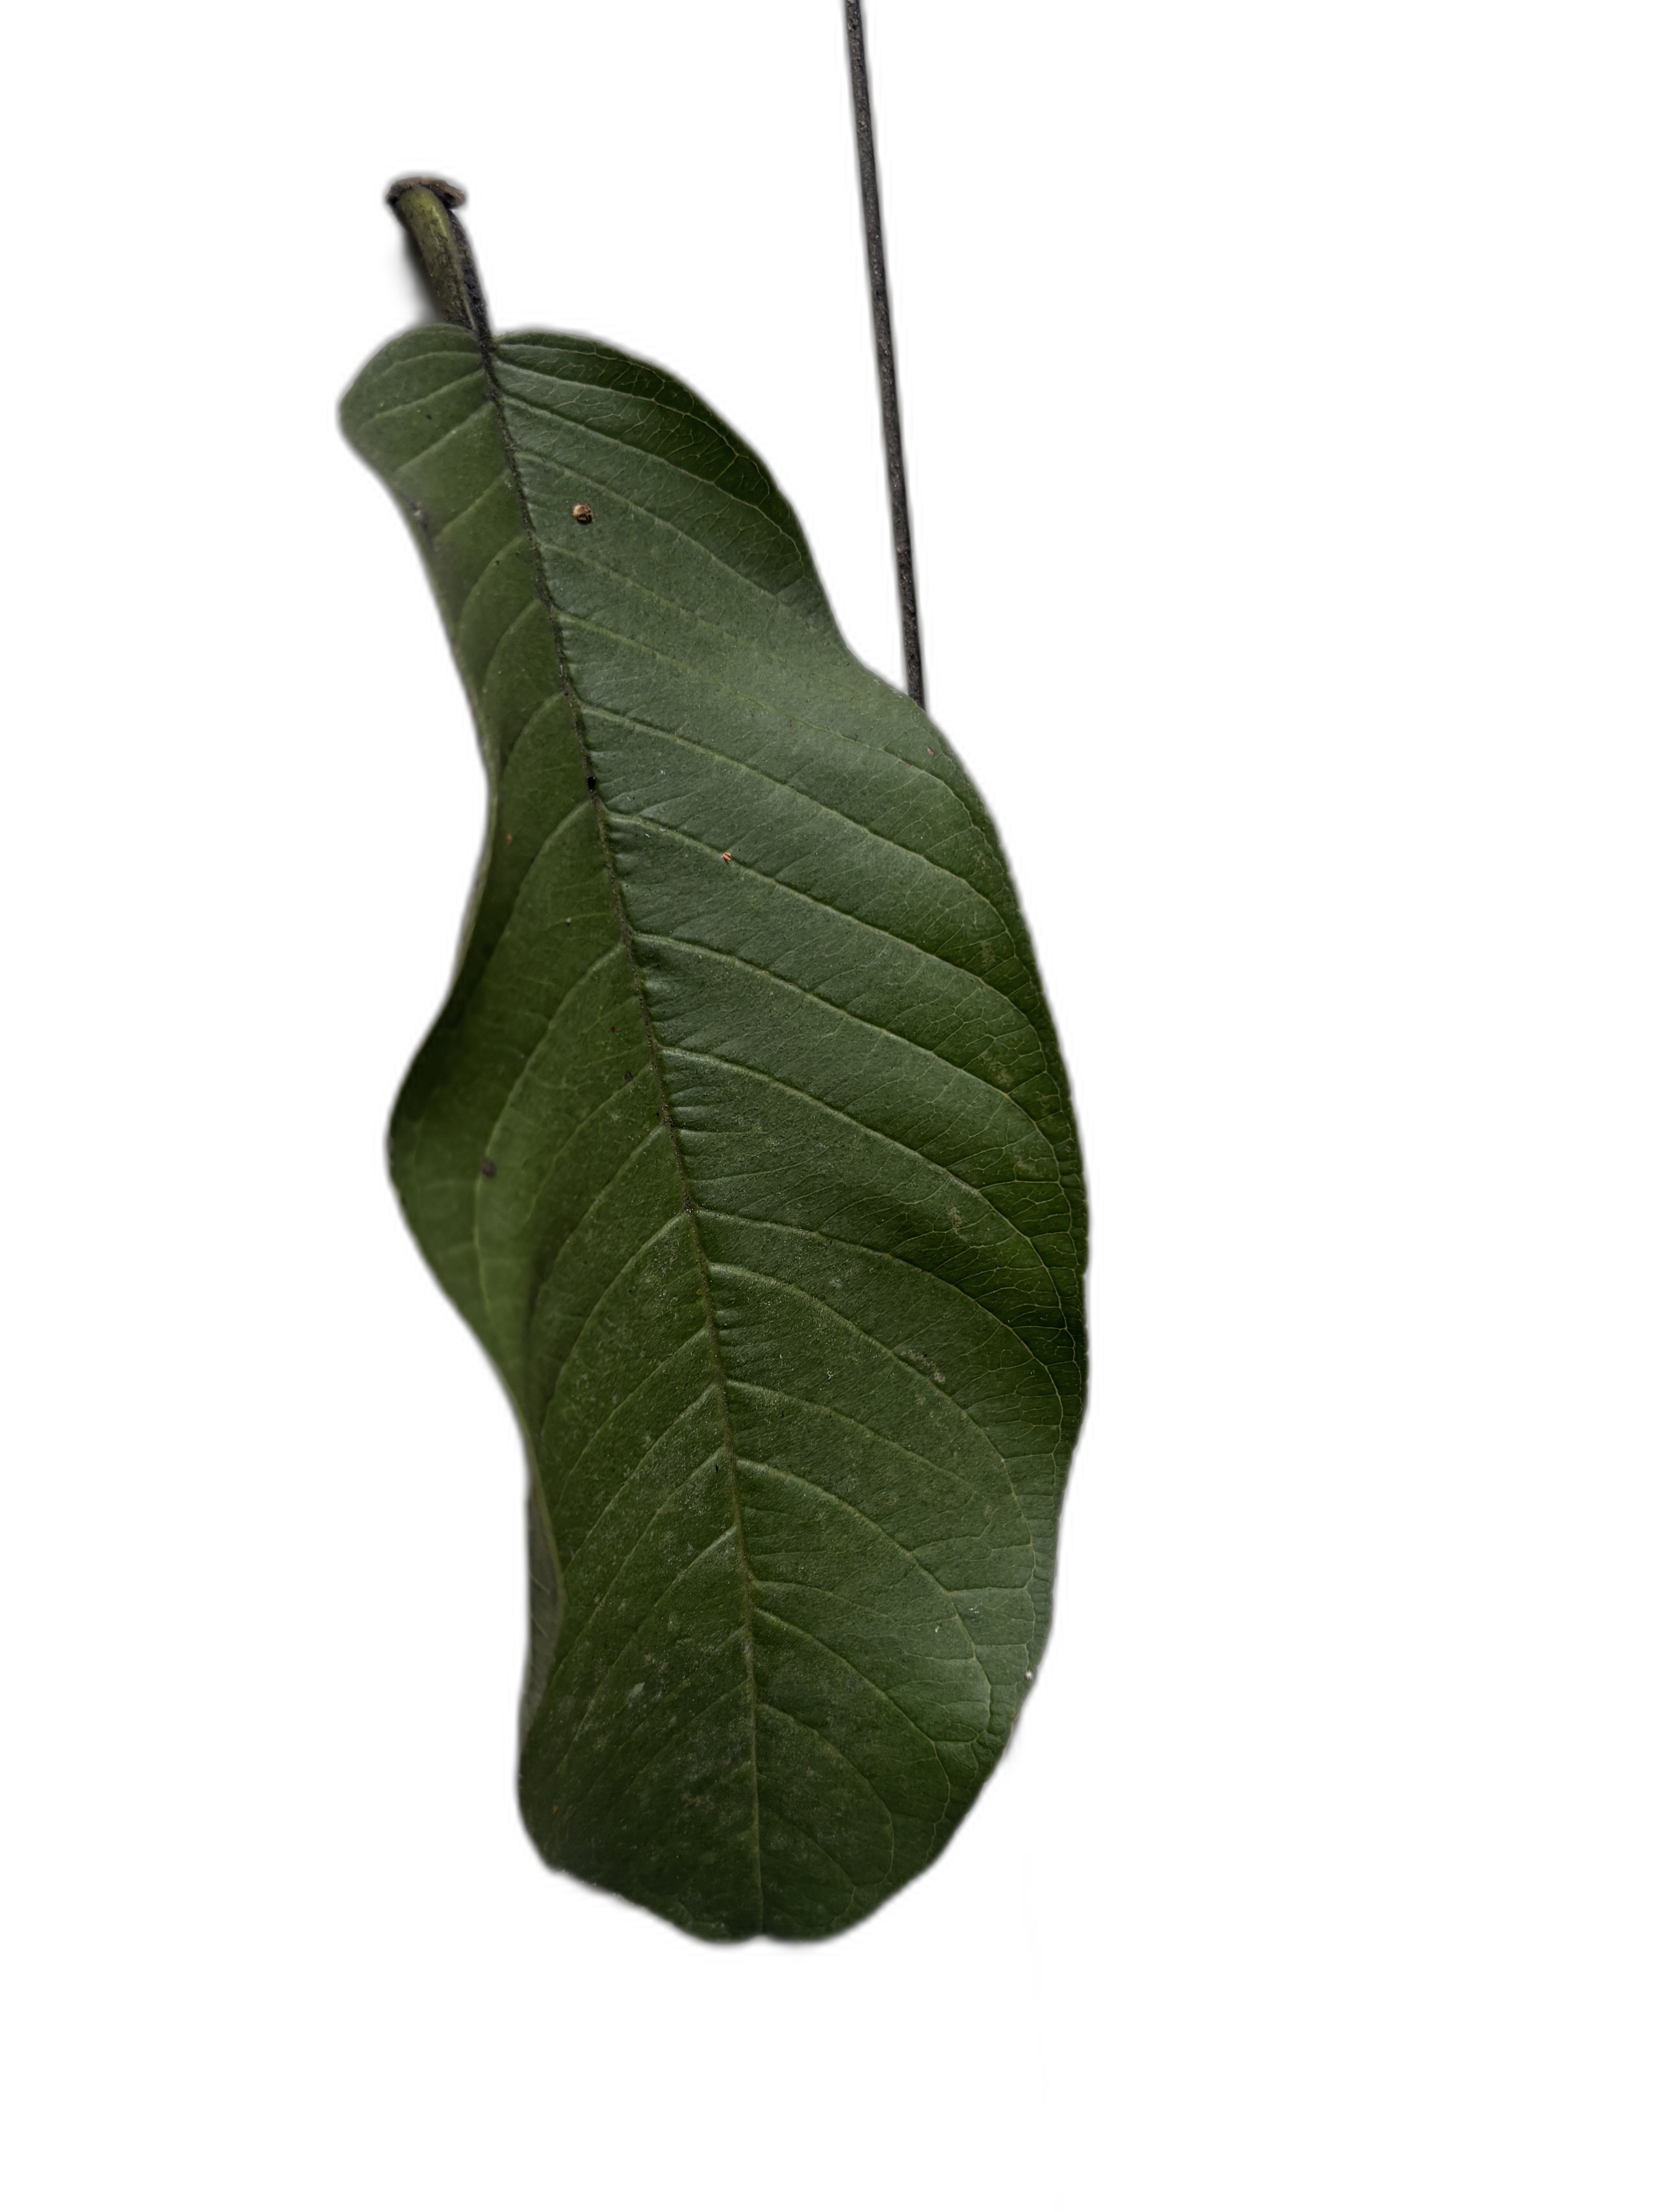
Plant part: leaf
Disease: Healthy